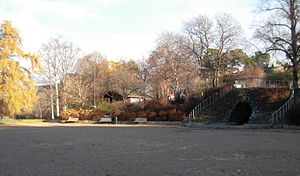
Parker i Oslo / 1865–1916: Byparker i storbyen
Kampen park, nedre del
Parker i Oslo er en vigtig del af bylandskabet i Norges hovedstad Oslo. Oslo er en by med megen beplantning og er beliggende i et landskab mellem grønne åse. Byen har lav befolkningstæthed, hvilket er udnyttet til træplantning i gaderne, forhaver, små grønne anlæg og satellitbyer med megen vegetation. Et net af cykel- og gangstier binder parkerne sammen og knytter byen til Marka. Kun omkring fem procent af byens befolkning har ikke et grønt område inden for 300 meter fra boligen.